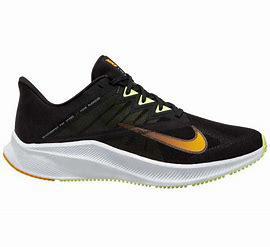
Brand: Nike
Model: Quest 3